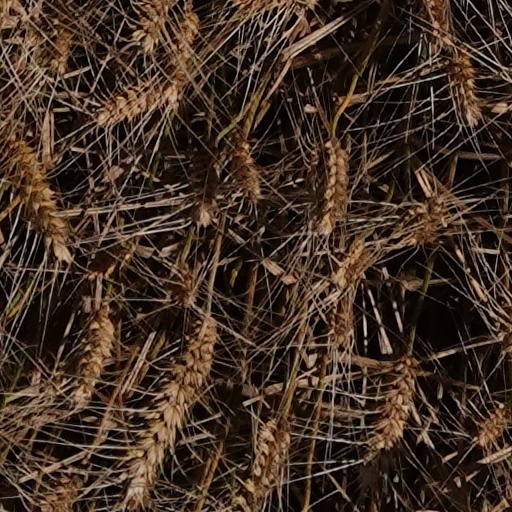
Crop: wheat